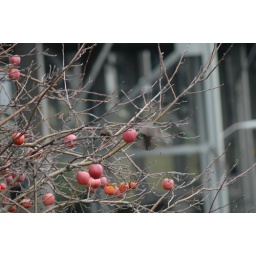
apple tree & birds in motion